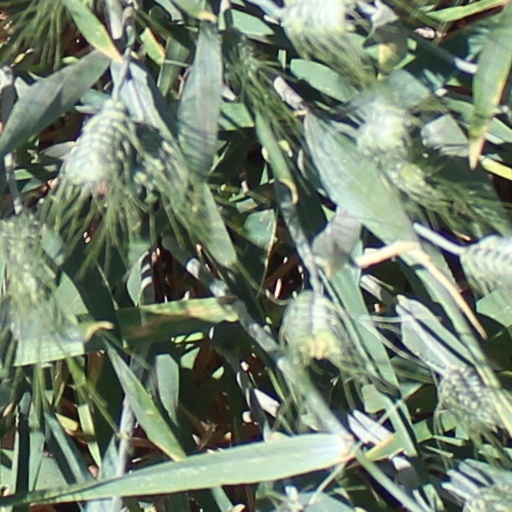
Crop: wheat